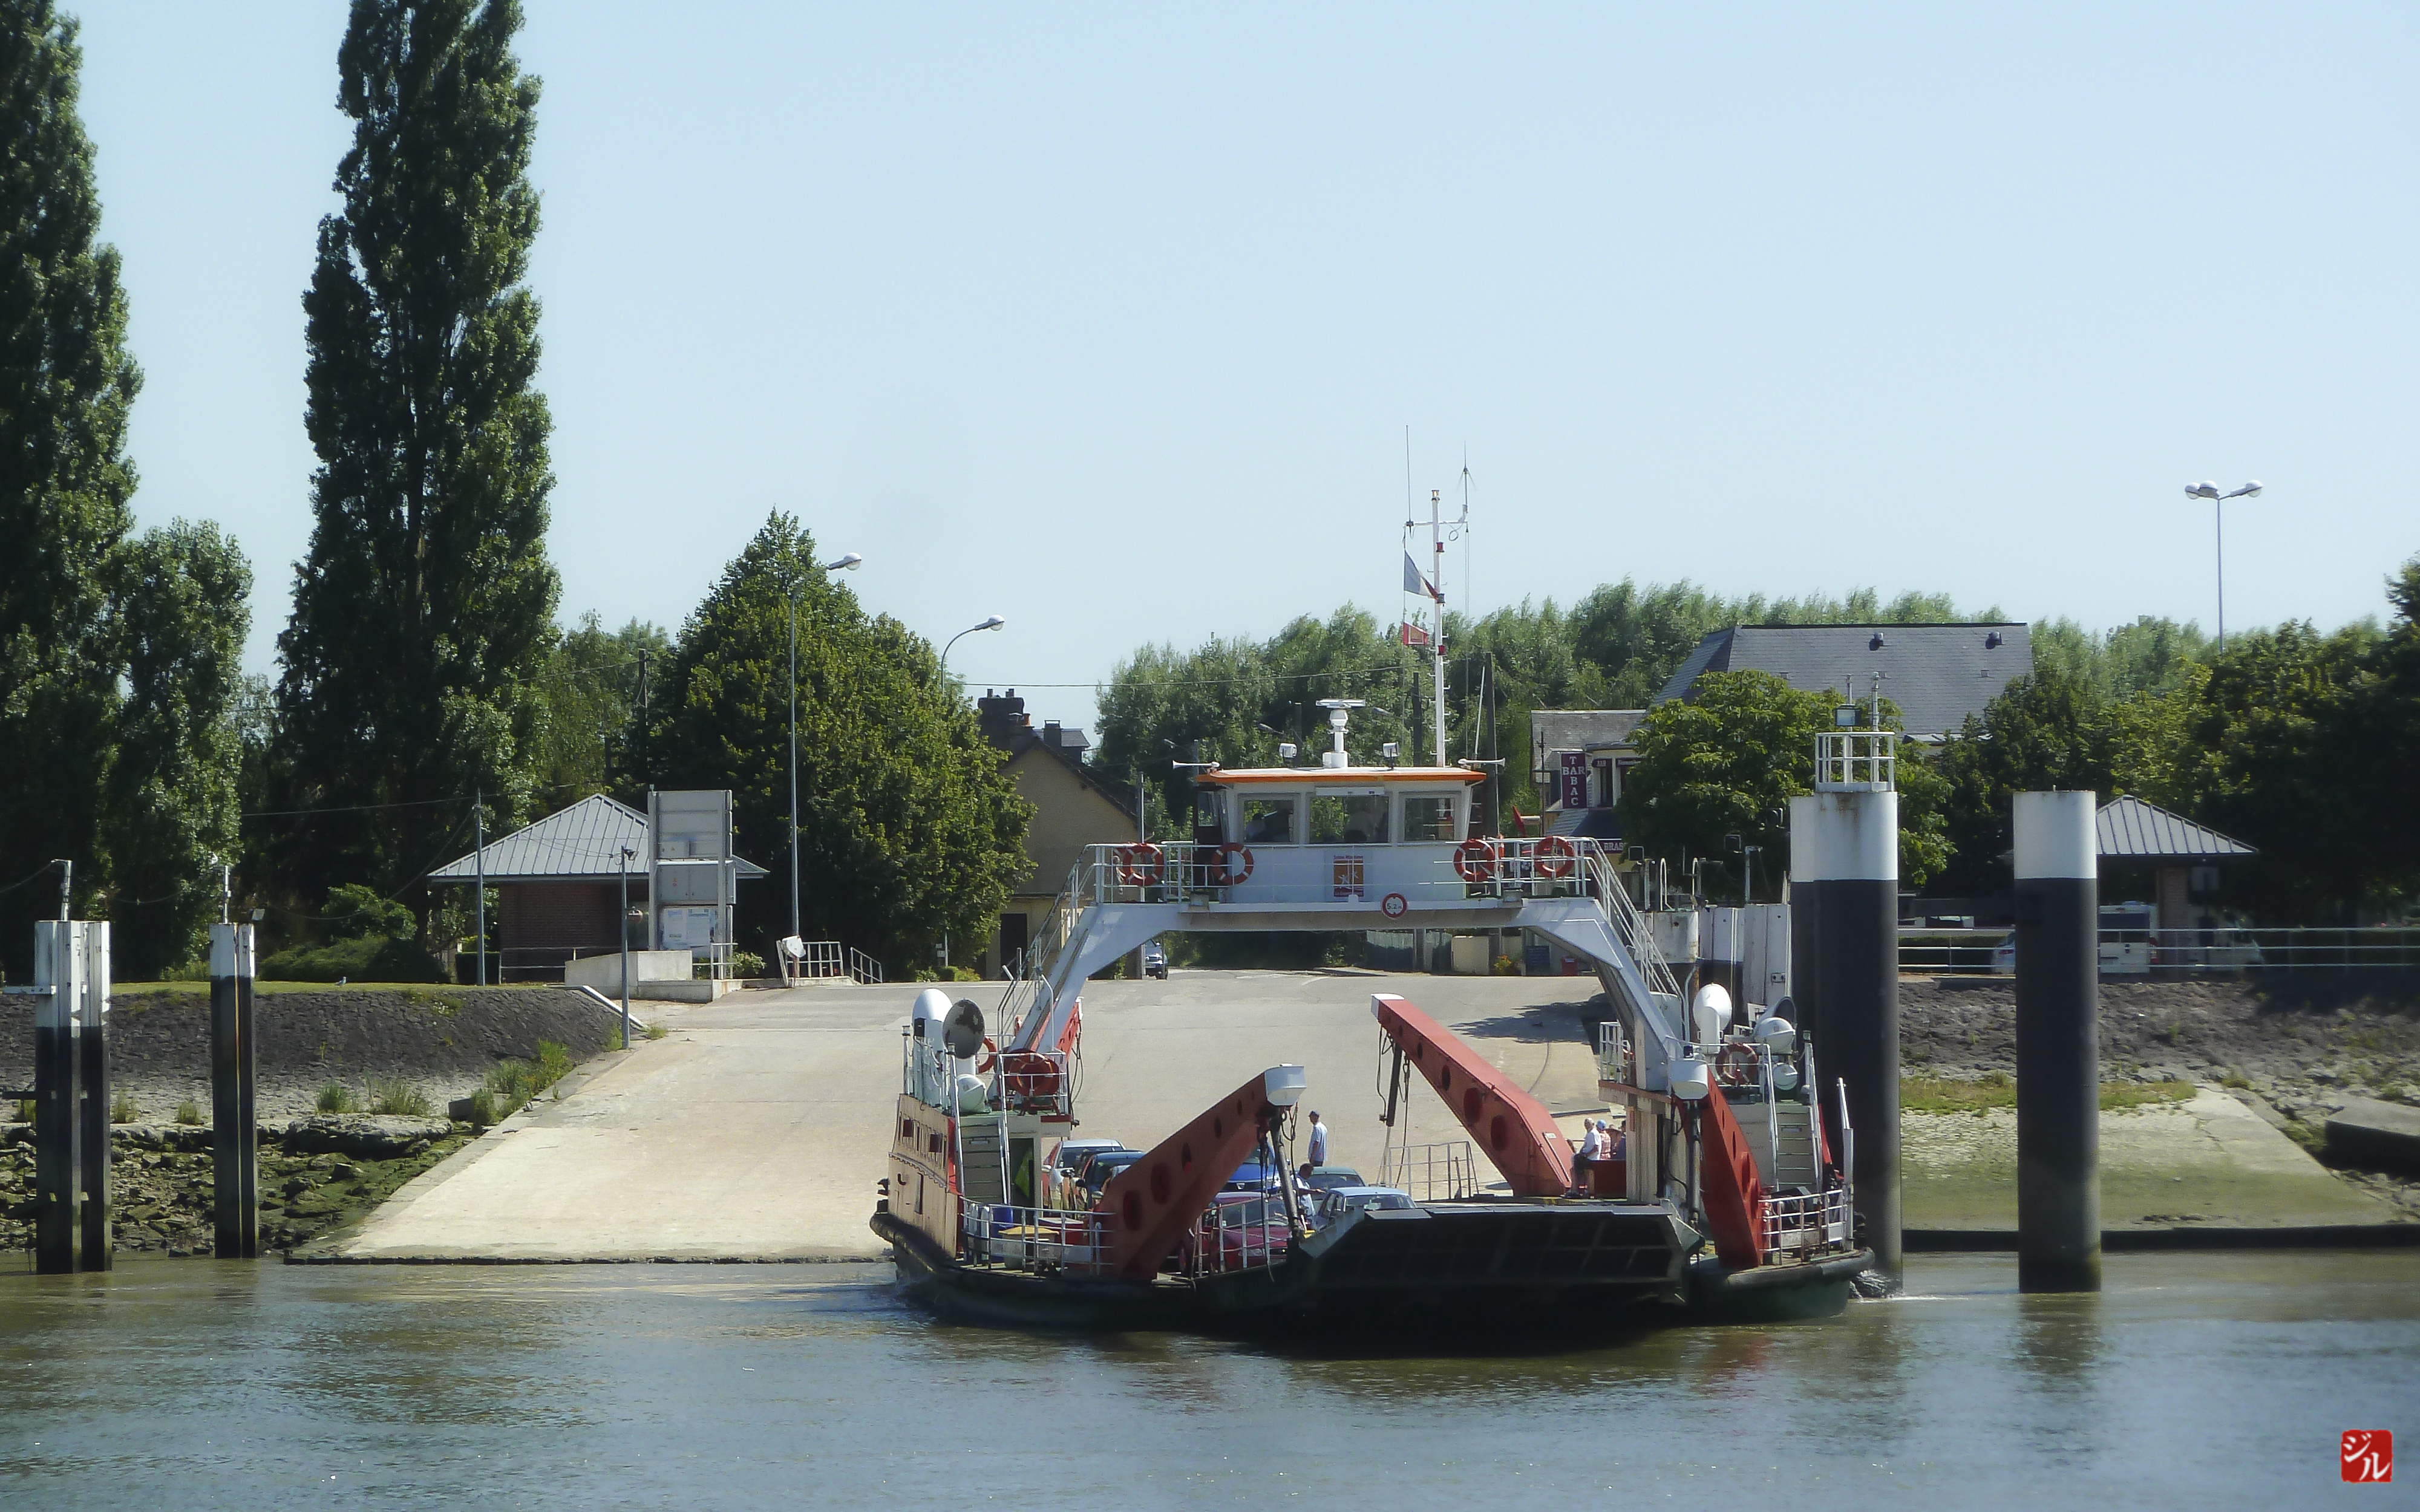
boat, river, canal, ship, transport, vehicle, cargo ship, waterway, body of water, ferry, seine, boating, bateau, fleuve, tugboat, watercraft, barge, passenger ship, bac